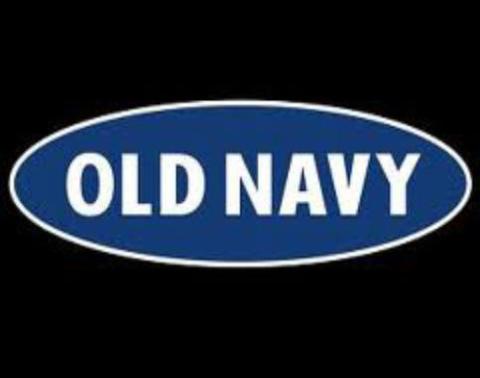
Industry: Clothes